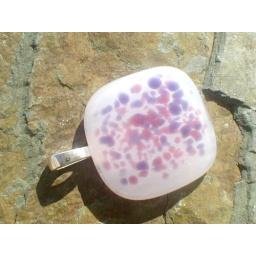
Fused glass pendant by Willowglass in streaky white with frit